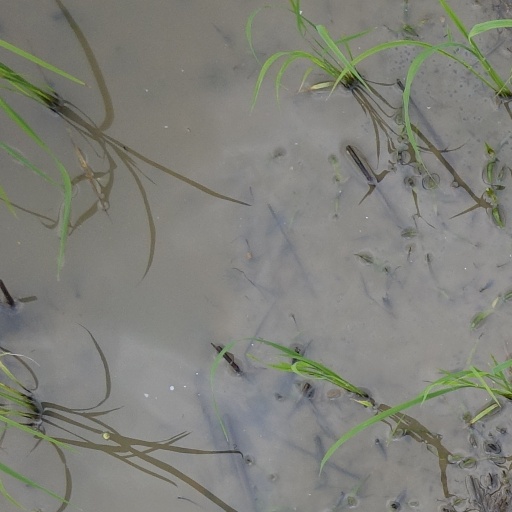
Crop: rice